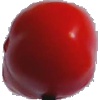
Label: Tomato 2